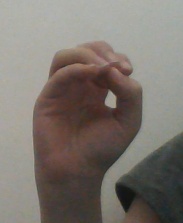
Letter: ha